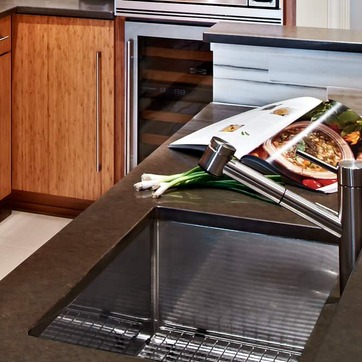
Material: food